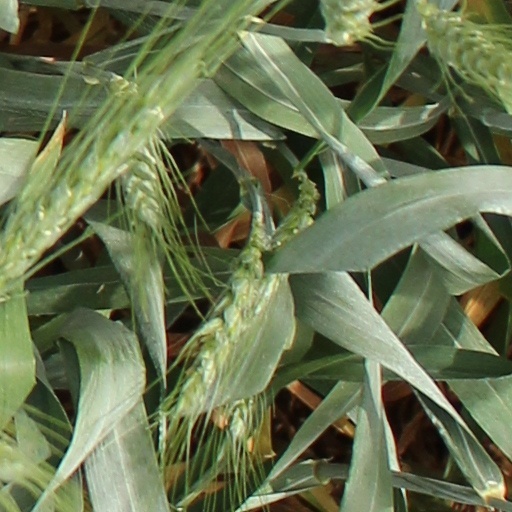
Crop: wheat